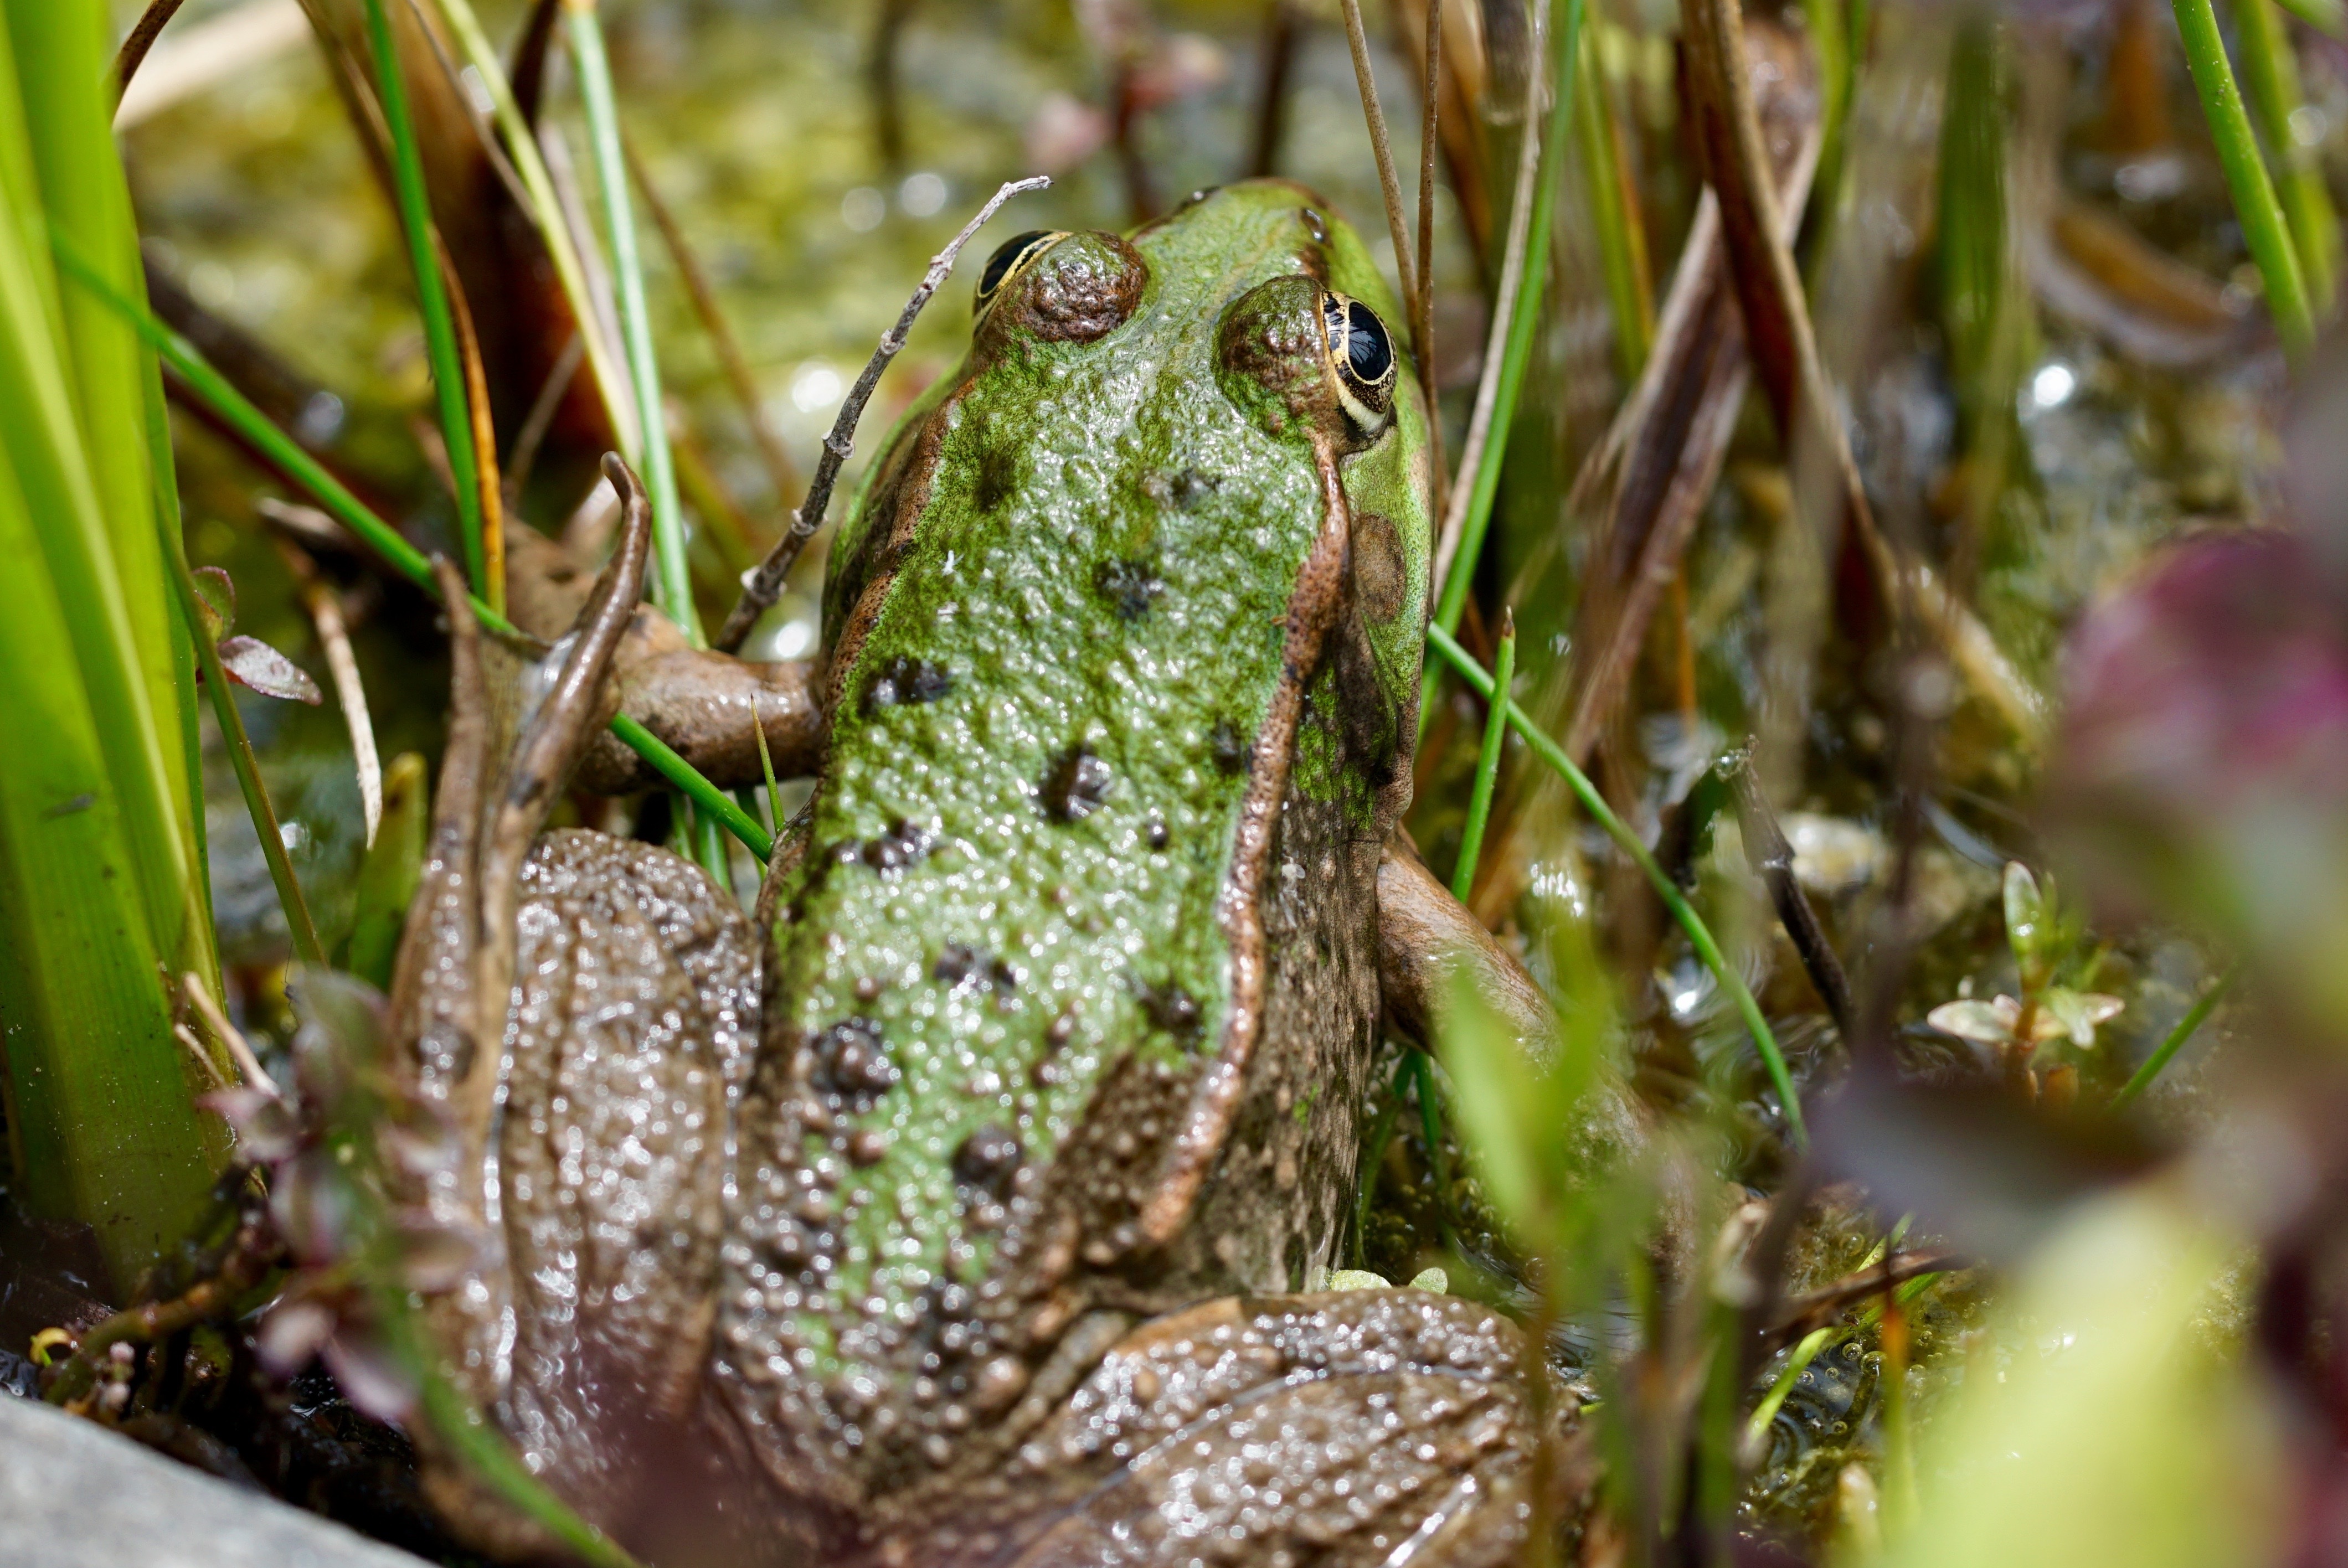
nature, wildlife, green, frog, toad, amphibian, fauna, sit, tree frog, vertebrate, wait, amphibians, cold blooded animals, bullfrog, ranidae